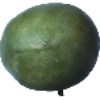
Label: Mango 1